Saint George's Day (Spain)

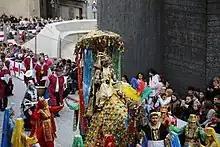
Moors and Christians of Alcoi, 2022.

The Community of Valencia celebrates St George's Day with a different intensity, though in several zones it has similarities to Valentine's Day, like in Catalonia.